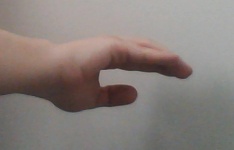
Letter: jeem